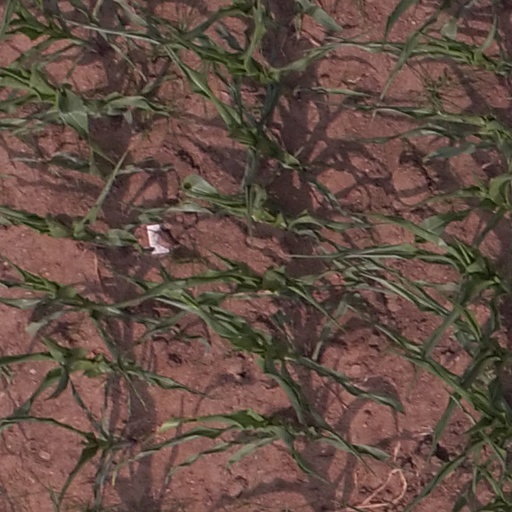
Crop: maize; corn